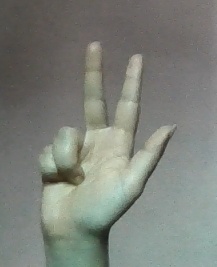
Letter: al